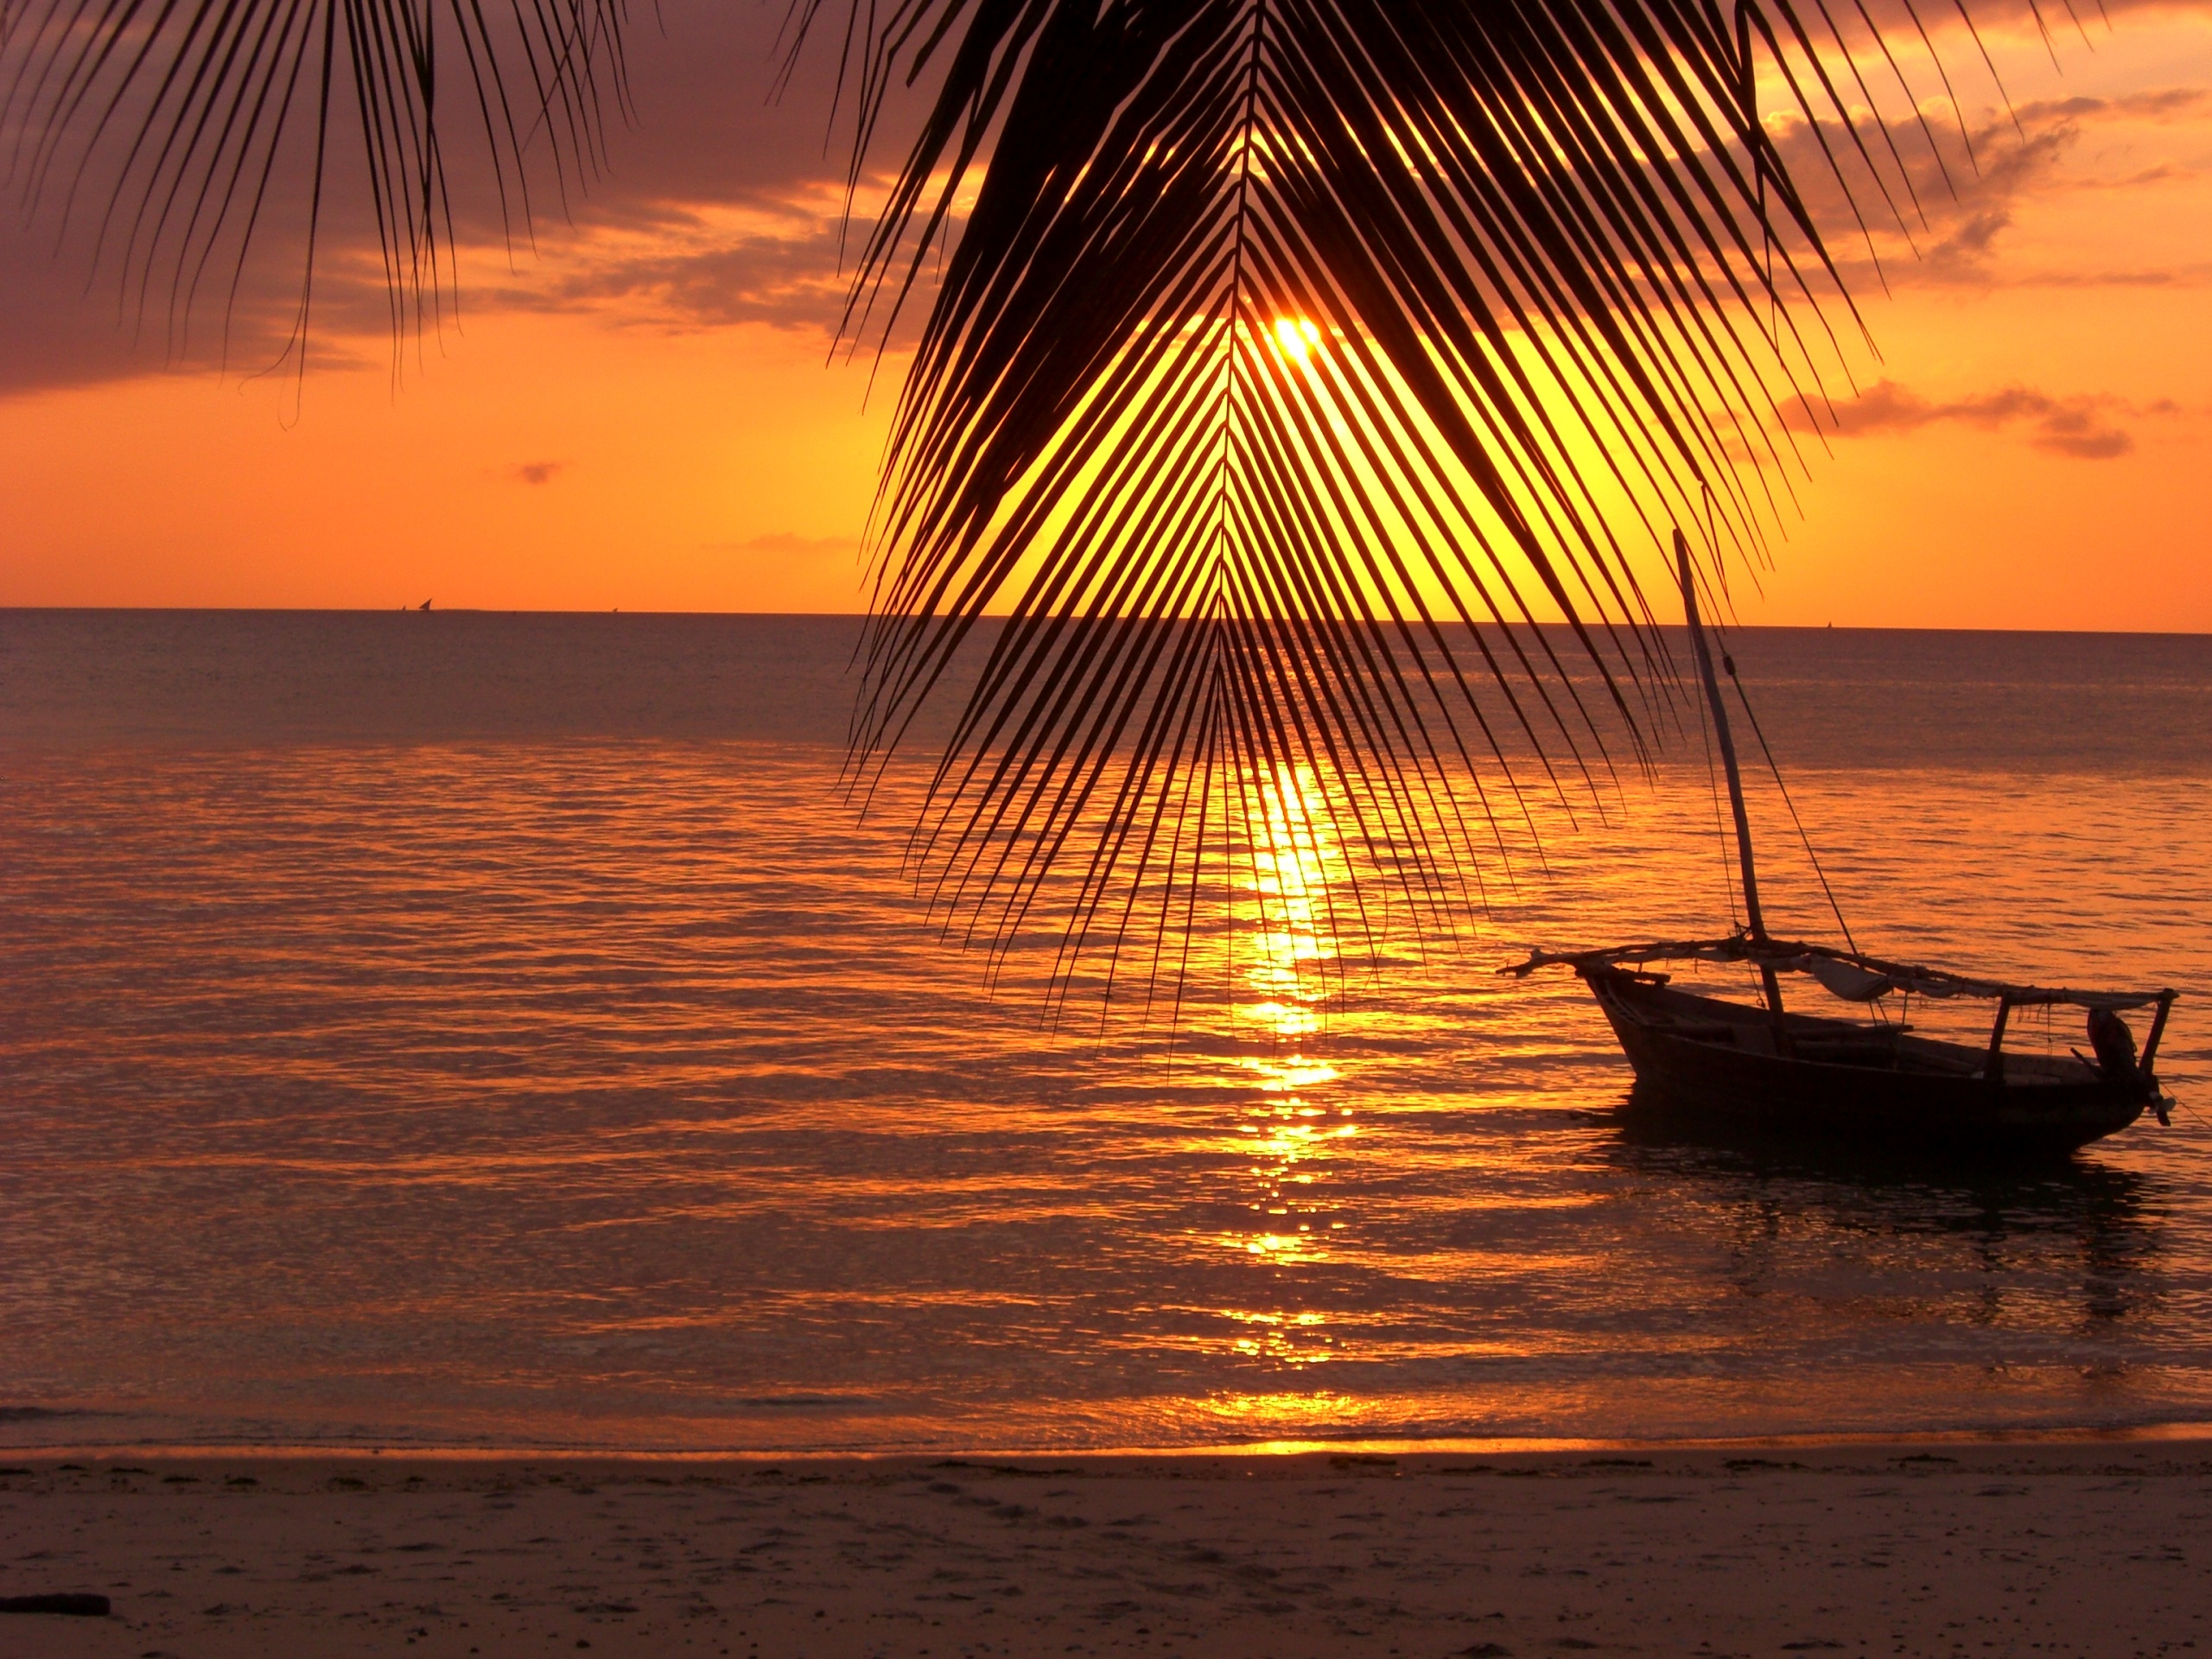
beach, sea, coast, water, ocean, horizon, sun, sunrise, sunset, sunlight, morning, shore, wave, dawn, dusk, boot, evening, reflection, palm, bay, zanzibar